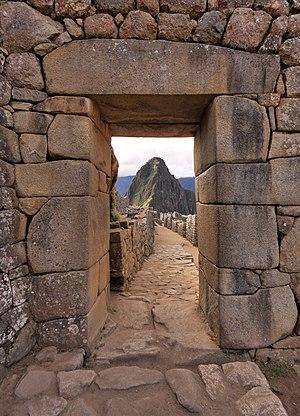
SVP, rendez cette description accessible à tous en la traduisant dans plusieurs langues.
Machu Picchu est une ancienne cité inca du XVᵉ siècle au Pérou, perchée sur un promontoire rocheux qui unit les monts Machu Picchu et Huayna Picchu sur le versant oriental des Andes centrales. Son nom aurait été Pikchu ou Picho.
Une porte de ville fait partie des fortifications d'une ville. C'était jusqu'à l'Époque moderne le seul moyen de franchir les remparts entourant la ville. Les tours et les portes avaient pour fonction de protéger le cœur de la ville contre des attaques ennemies.
Dans un mur ou un ouvrage de maçonnerie, un joint désigne généralement un intervalle qu'on maintient entre deux pierres naturelles ou artificielles et qui se trouve rempli éventuellement de mortier. Le joint fait l'objet d'un « jointoyage » a posteriori lorsque cela s'avère nécessaire.